Our Lady of Angels Church, Puducherry

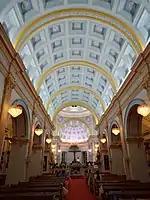
Inside view of the church

The church is built in Greco-Roman architecture with the main chapel with two pillars on either sides. The two pillars were originally used to house the clocks, which are not functional in modern times. Originally they used to strike every two hours with the singing of Ave Maria. The shrine faces the East facing the sea towards Bay of Bengal. The altar is originally believed to have a statue of Our Lady of Angels, but houses a Holy Cross in modern times. There is a statue of Joan of Arc donated to the church by the then Mayor of Puducherry, Francois Gaudart during 1919. The twin tower has stained glass windows that sport red, blue and yellow colours.